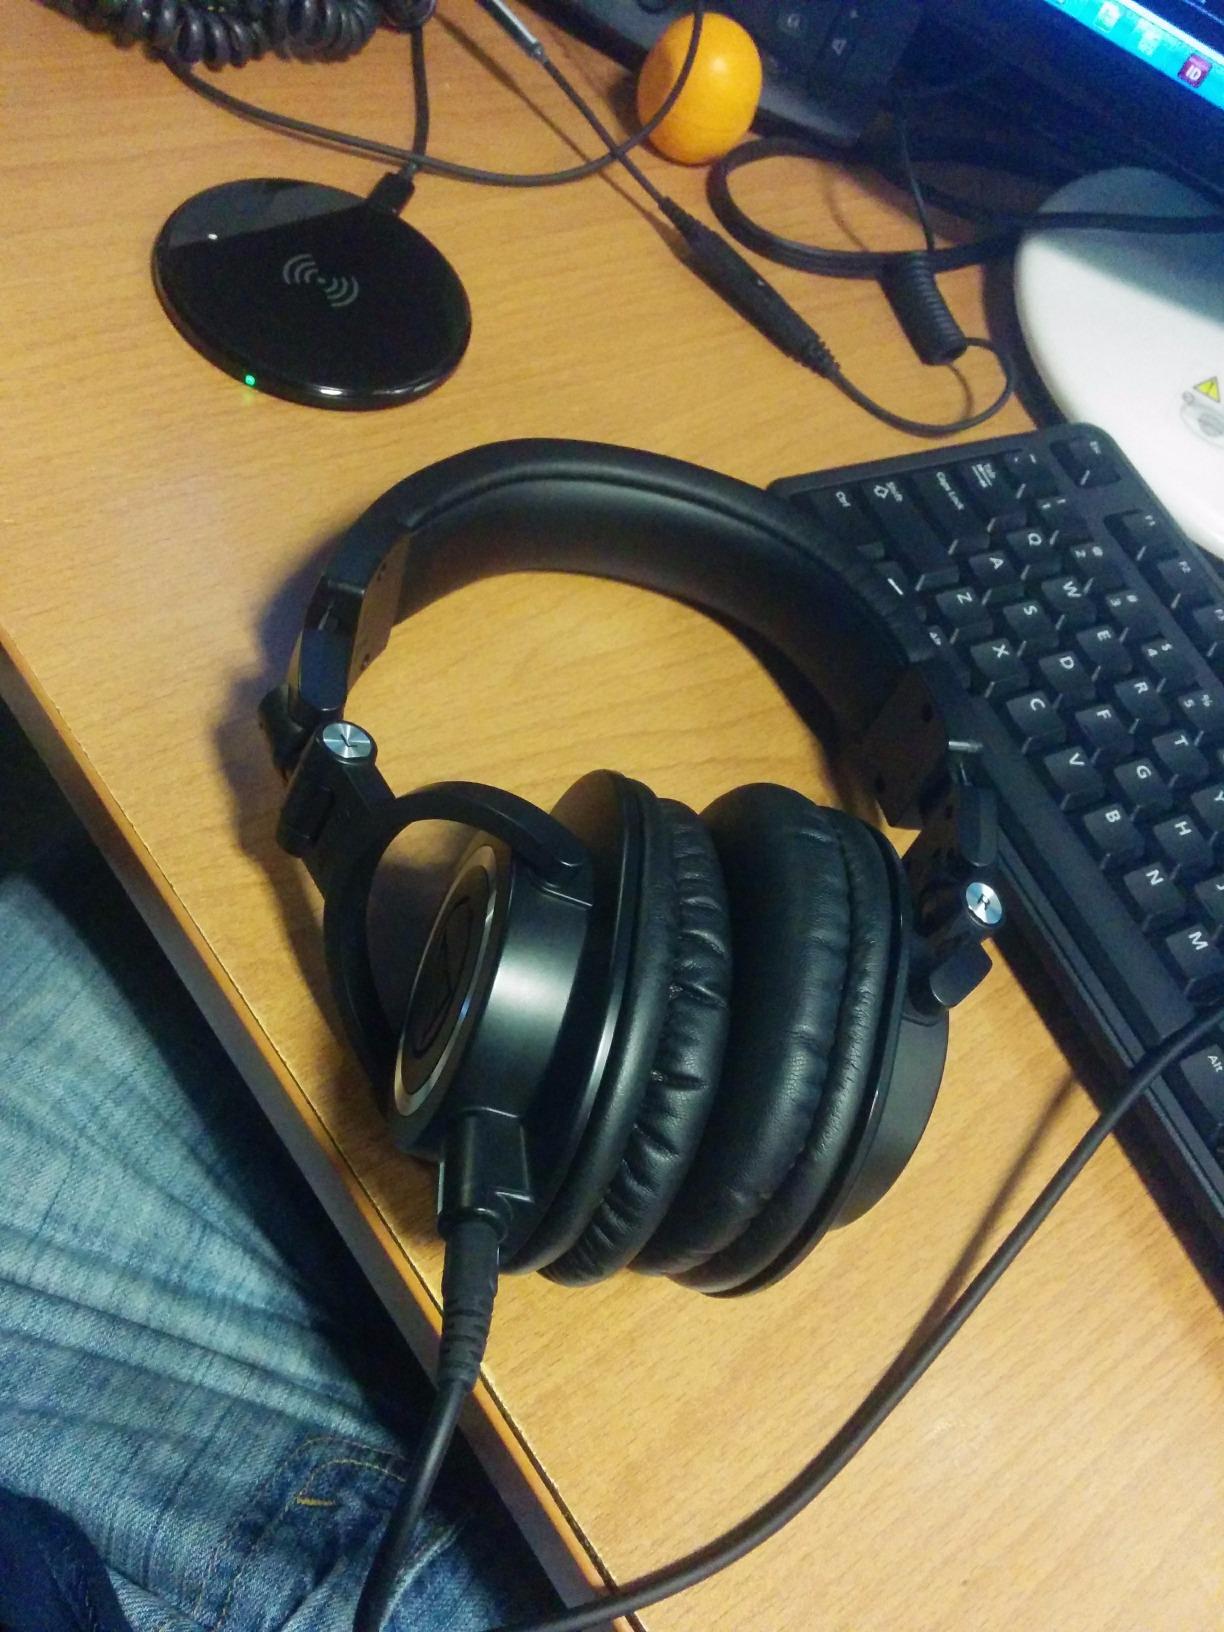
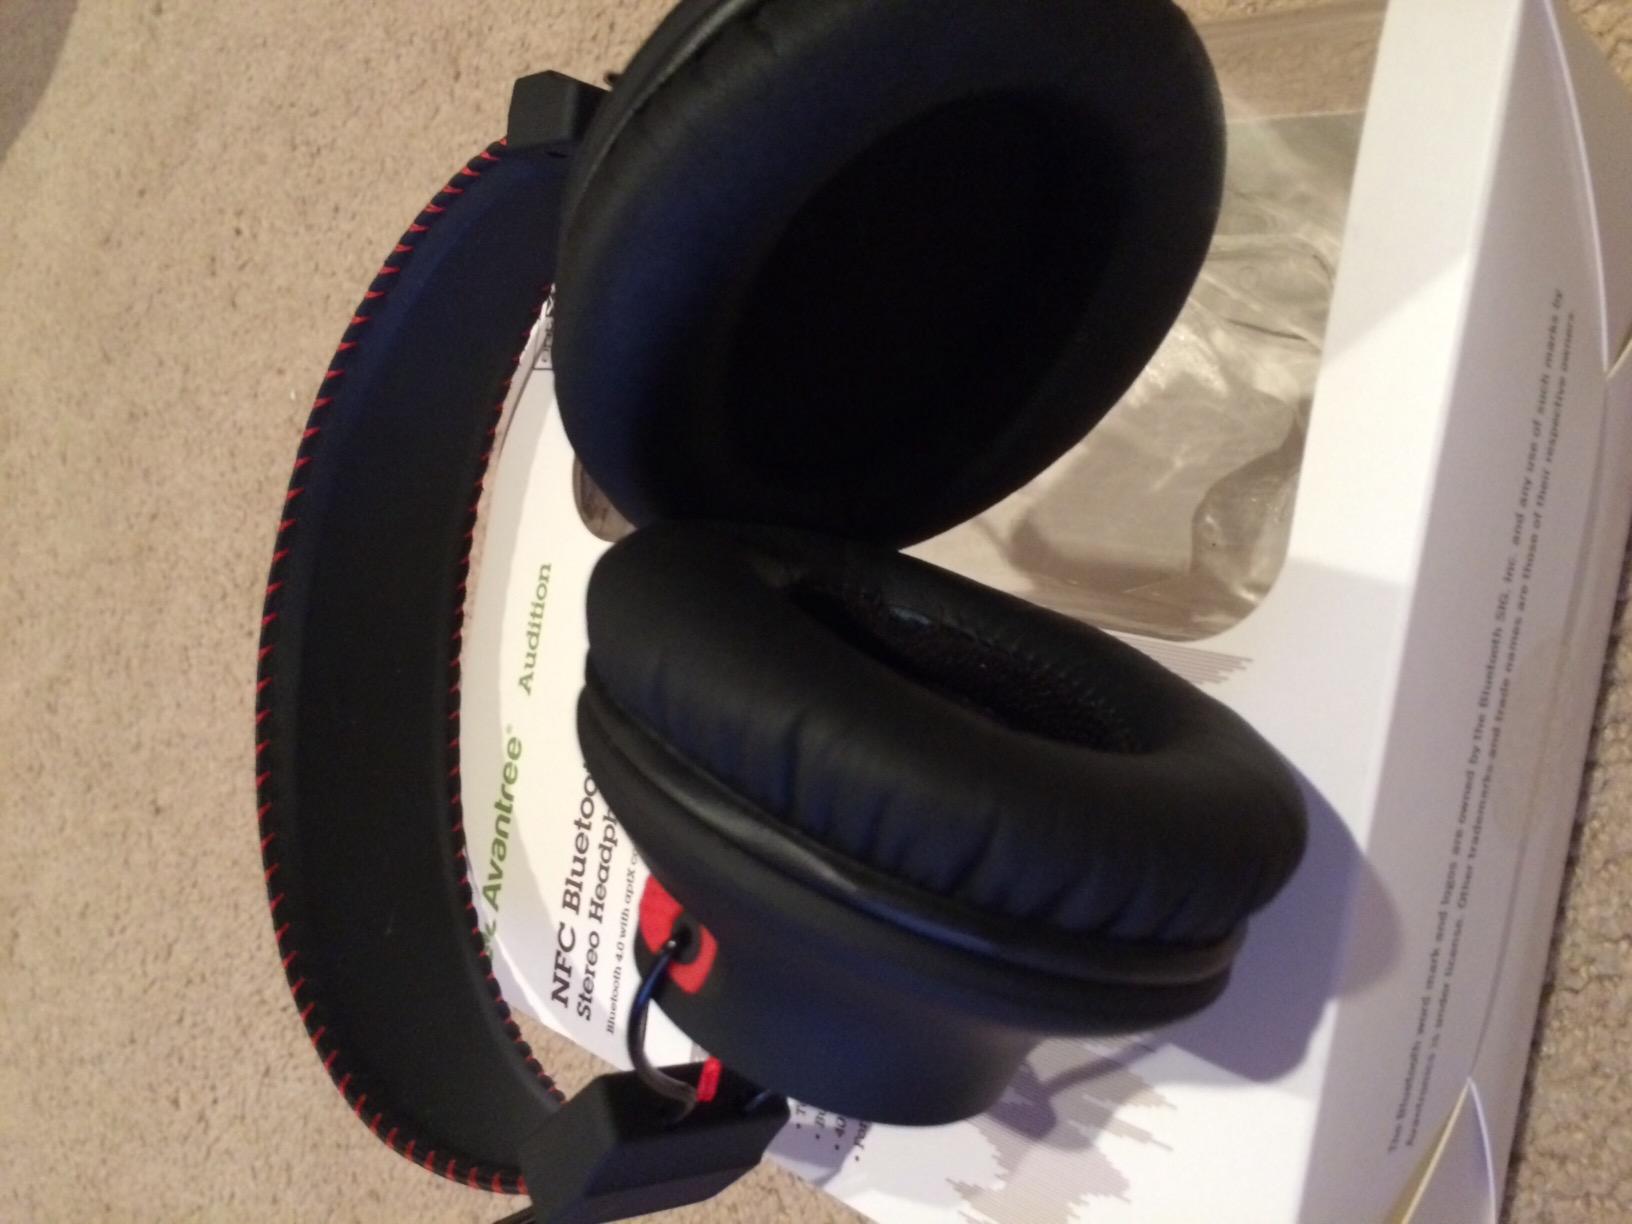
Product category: headphones
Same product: no